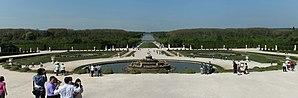
Parc de Versailles, parterre de Latone, vue générale.
Le parterre de Latone est un élément du Jardin de Versailles. Situé au-dessous du Parterre d'Eau, il fut dessiné par le Nôtre, puis modifié par Hardouin-Mansart.